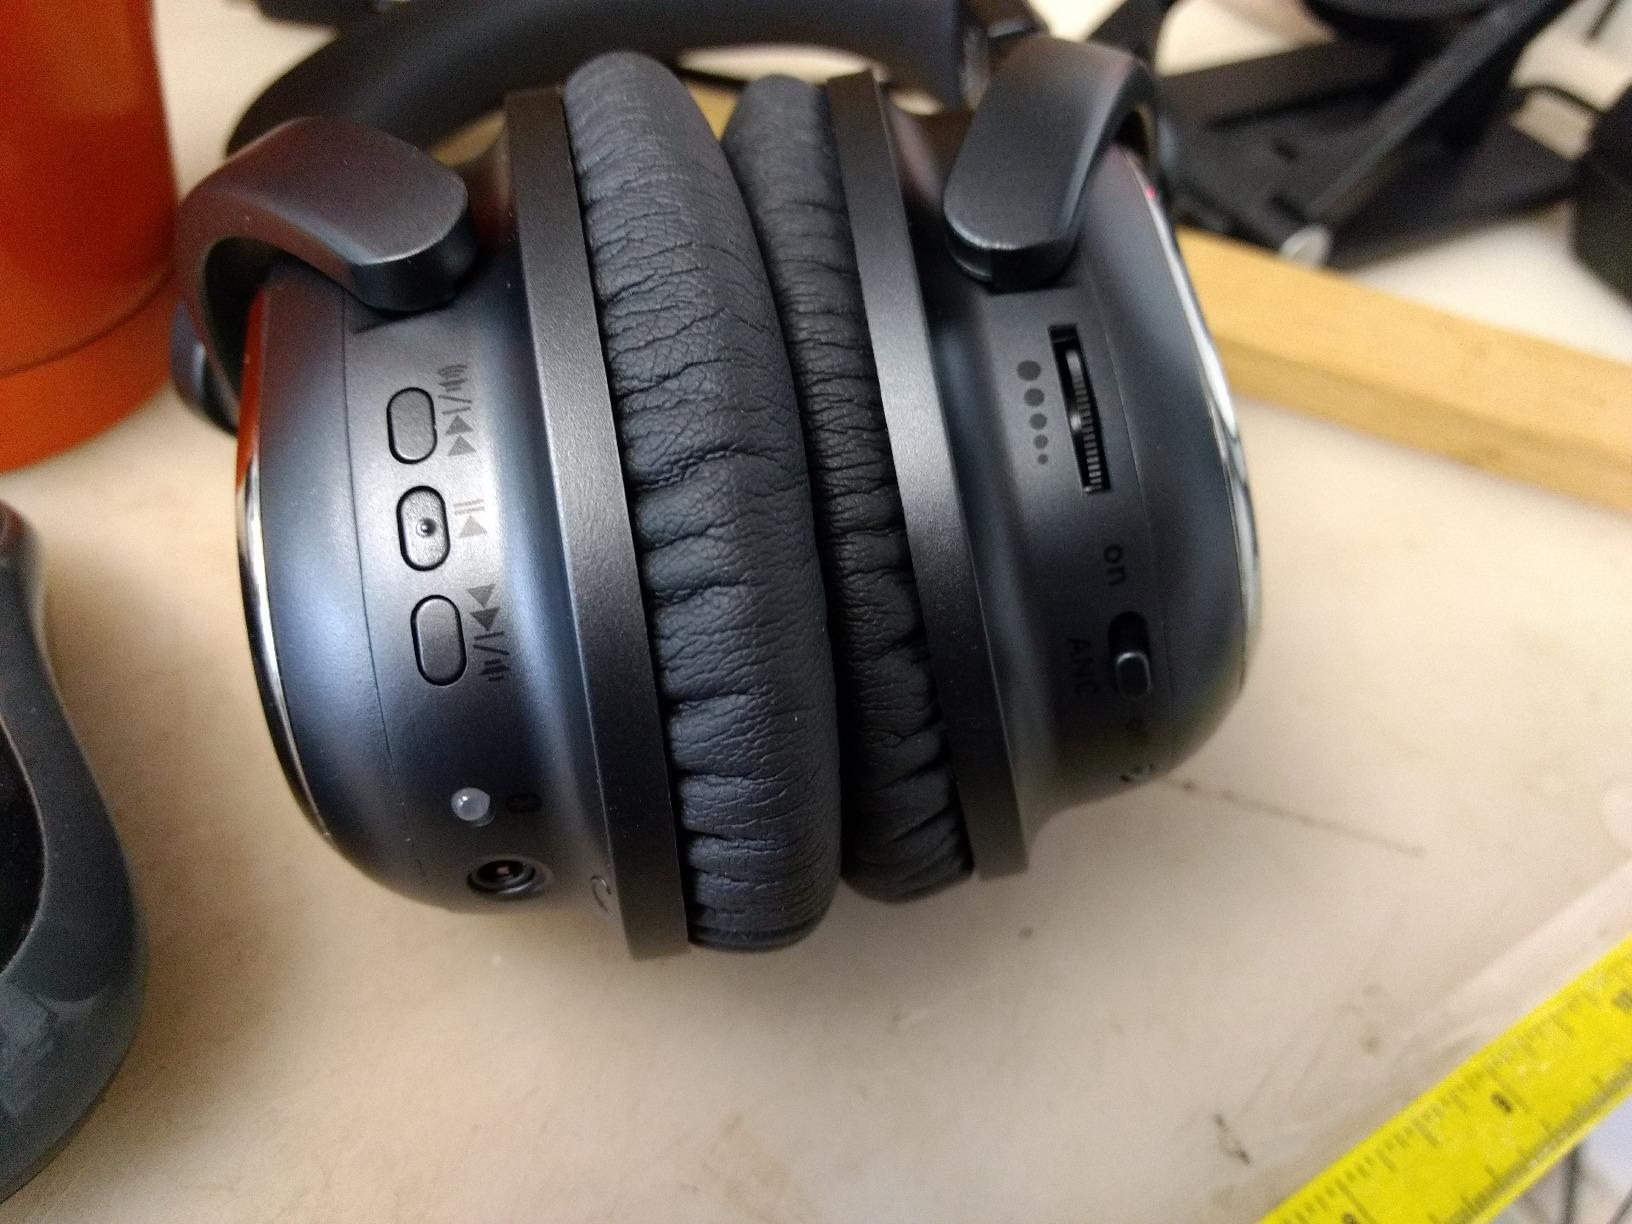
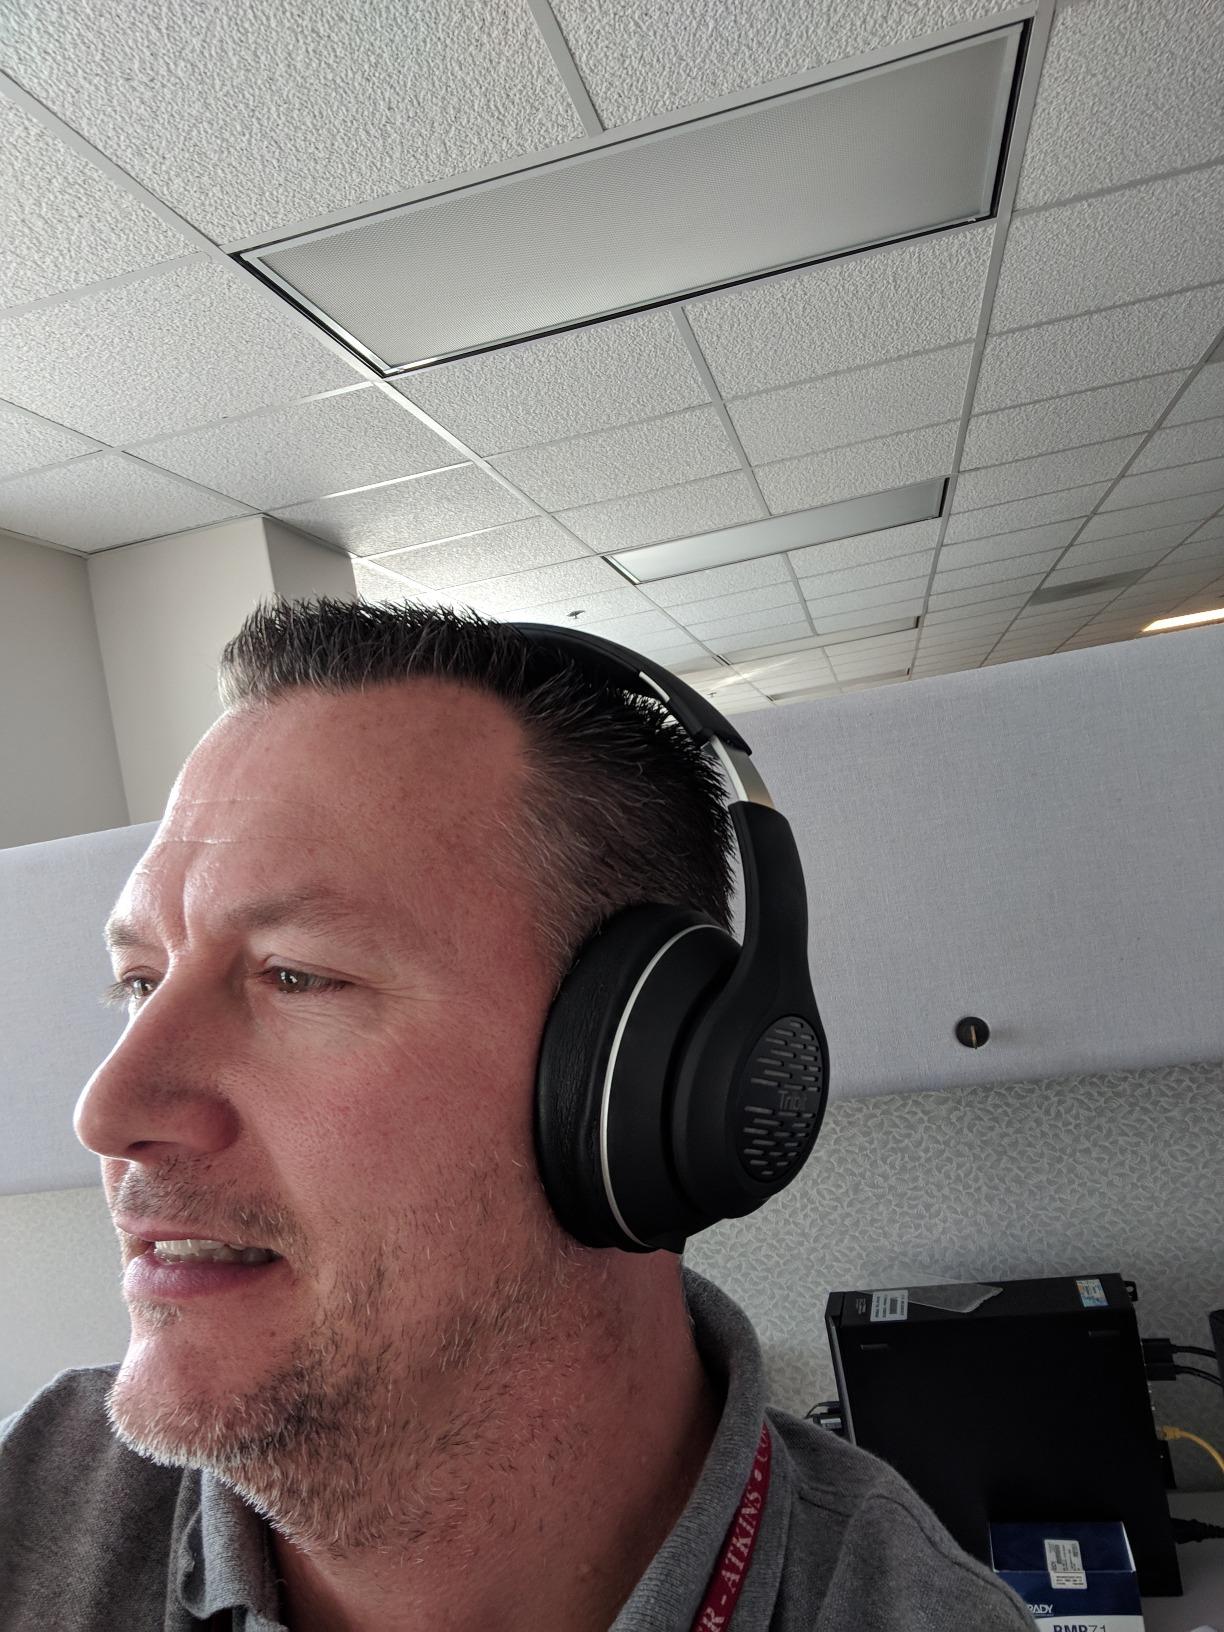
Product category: headphones
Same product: no